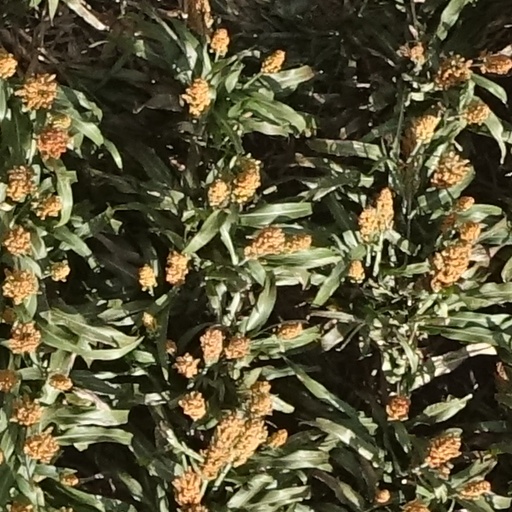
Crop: sorghum